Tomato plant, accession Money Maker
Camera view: tilt-top (135 deg); turntable rotation: 330 degrees
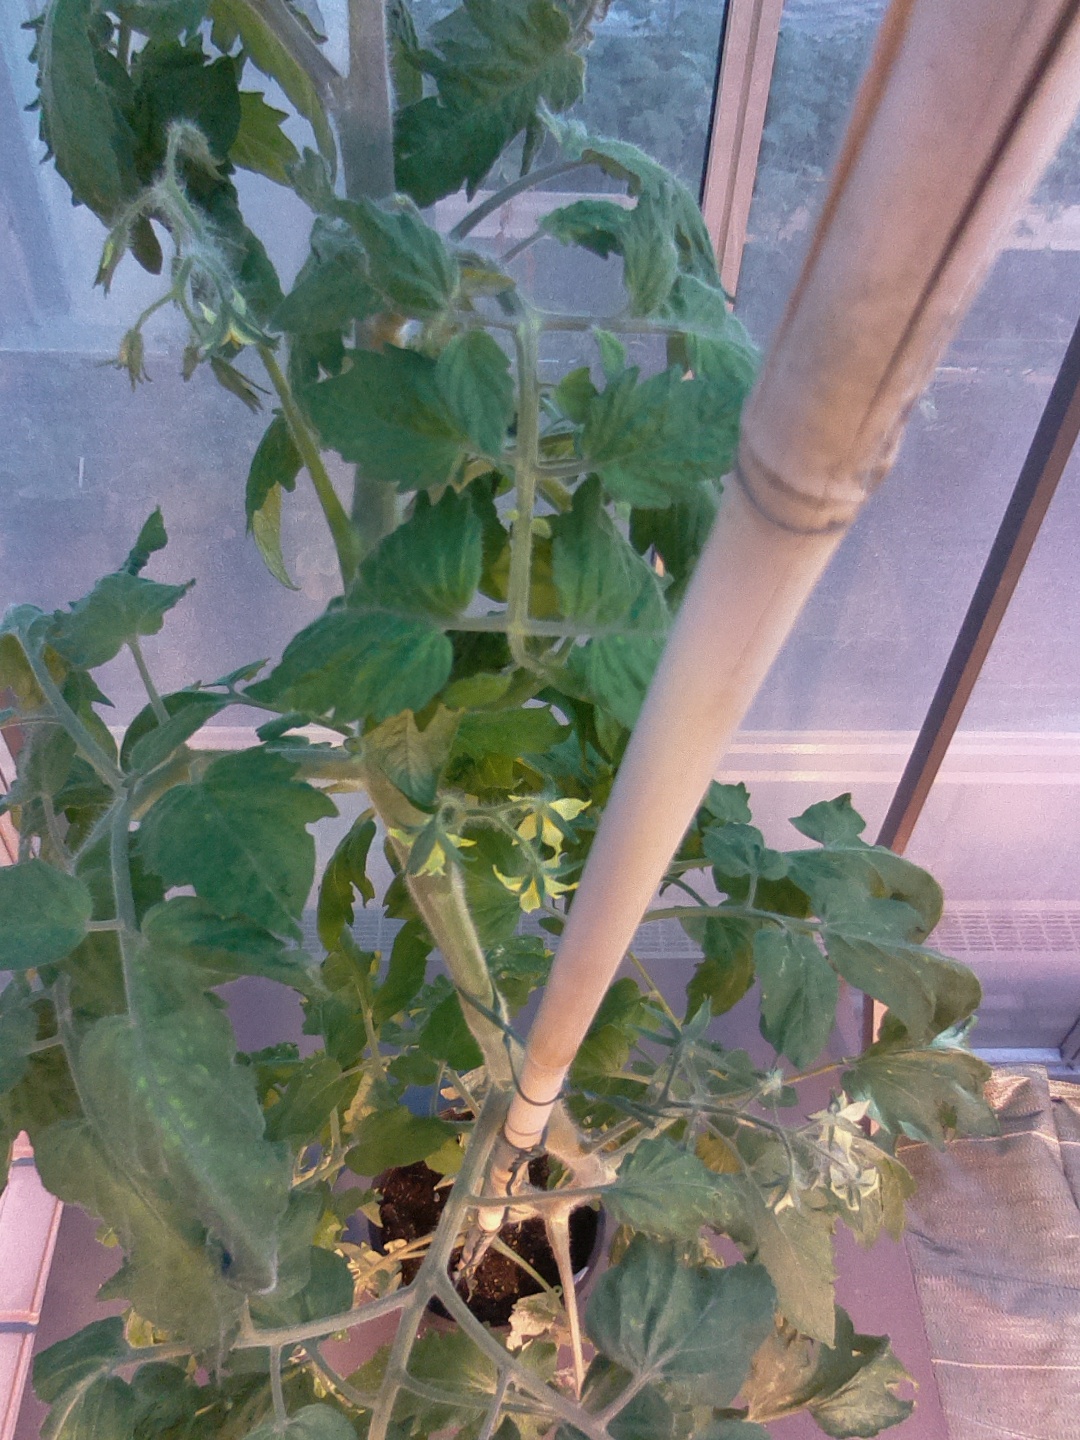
BBCH growth stage 70: Fruits at the main stem or branches visibles